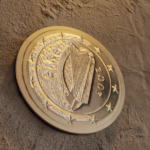
Coin value: 1euro
Country: ie
Edition: standard